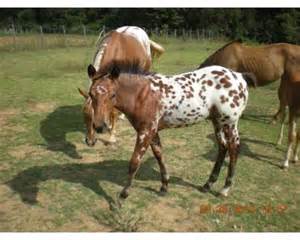
Label: images